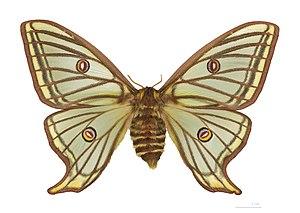
Isabelle ♀ - Face dorsale Localité
L’Isabelle est une espèce de lépidoptères de la famille des Saturniidae. Elle est l'unique représentante du genre monotypique Graellsia. Endémique de certaines régions montagneuses de France et d'Espagne, cette espèce à l'apparence spectaculaire est un des plus grands papillons d'Europe.